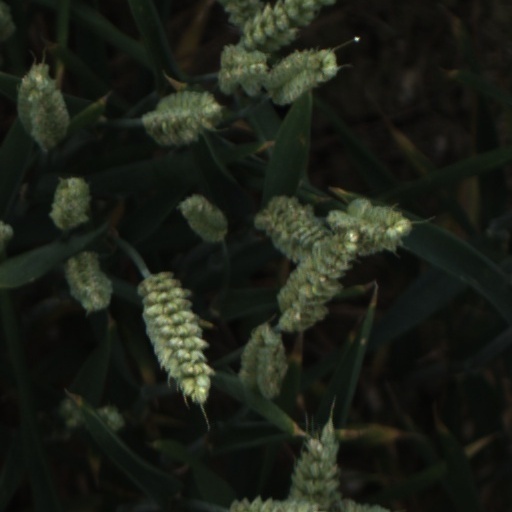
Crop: wheat